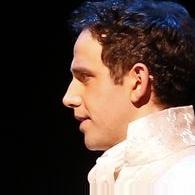
Age: 30